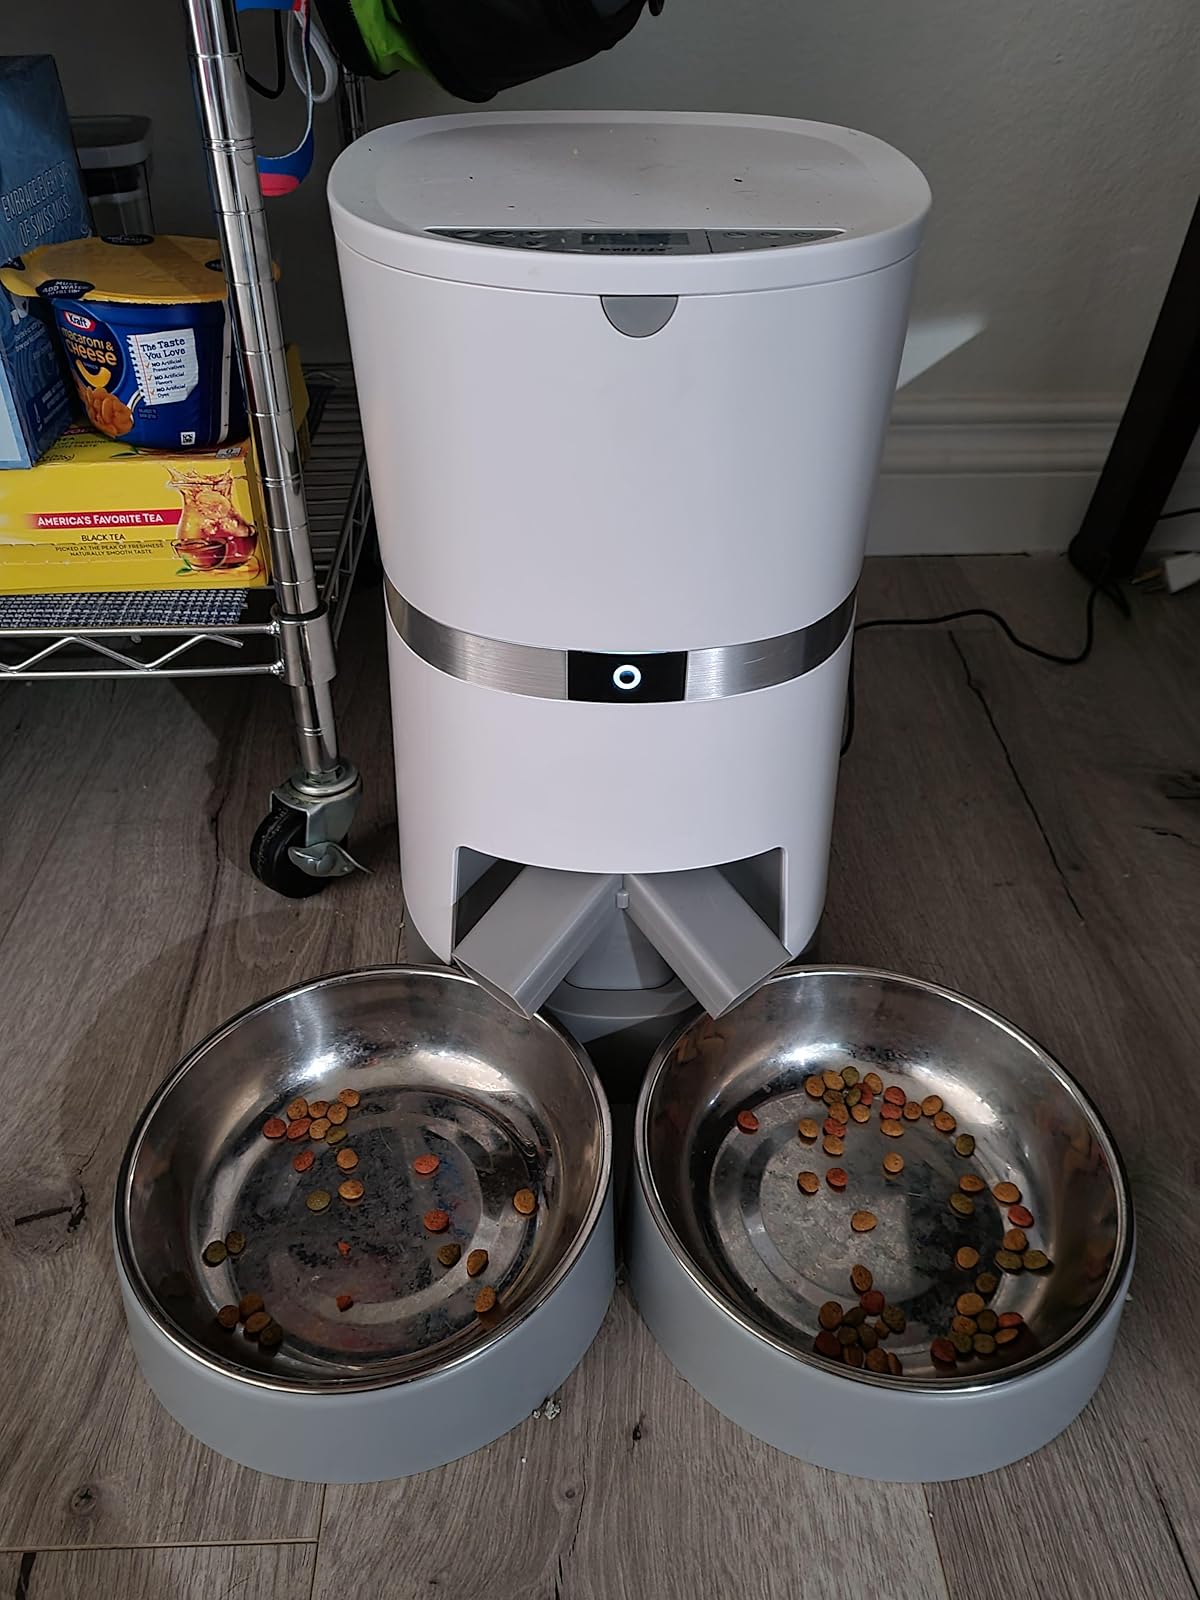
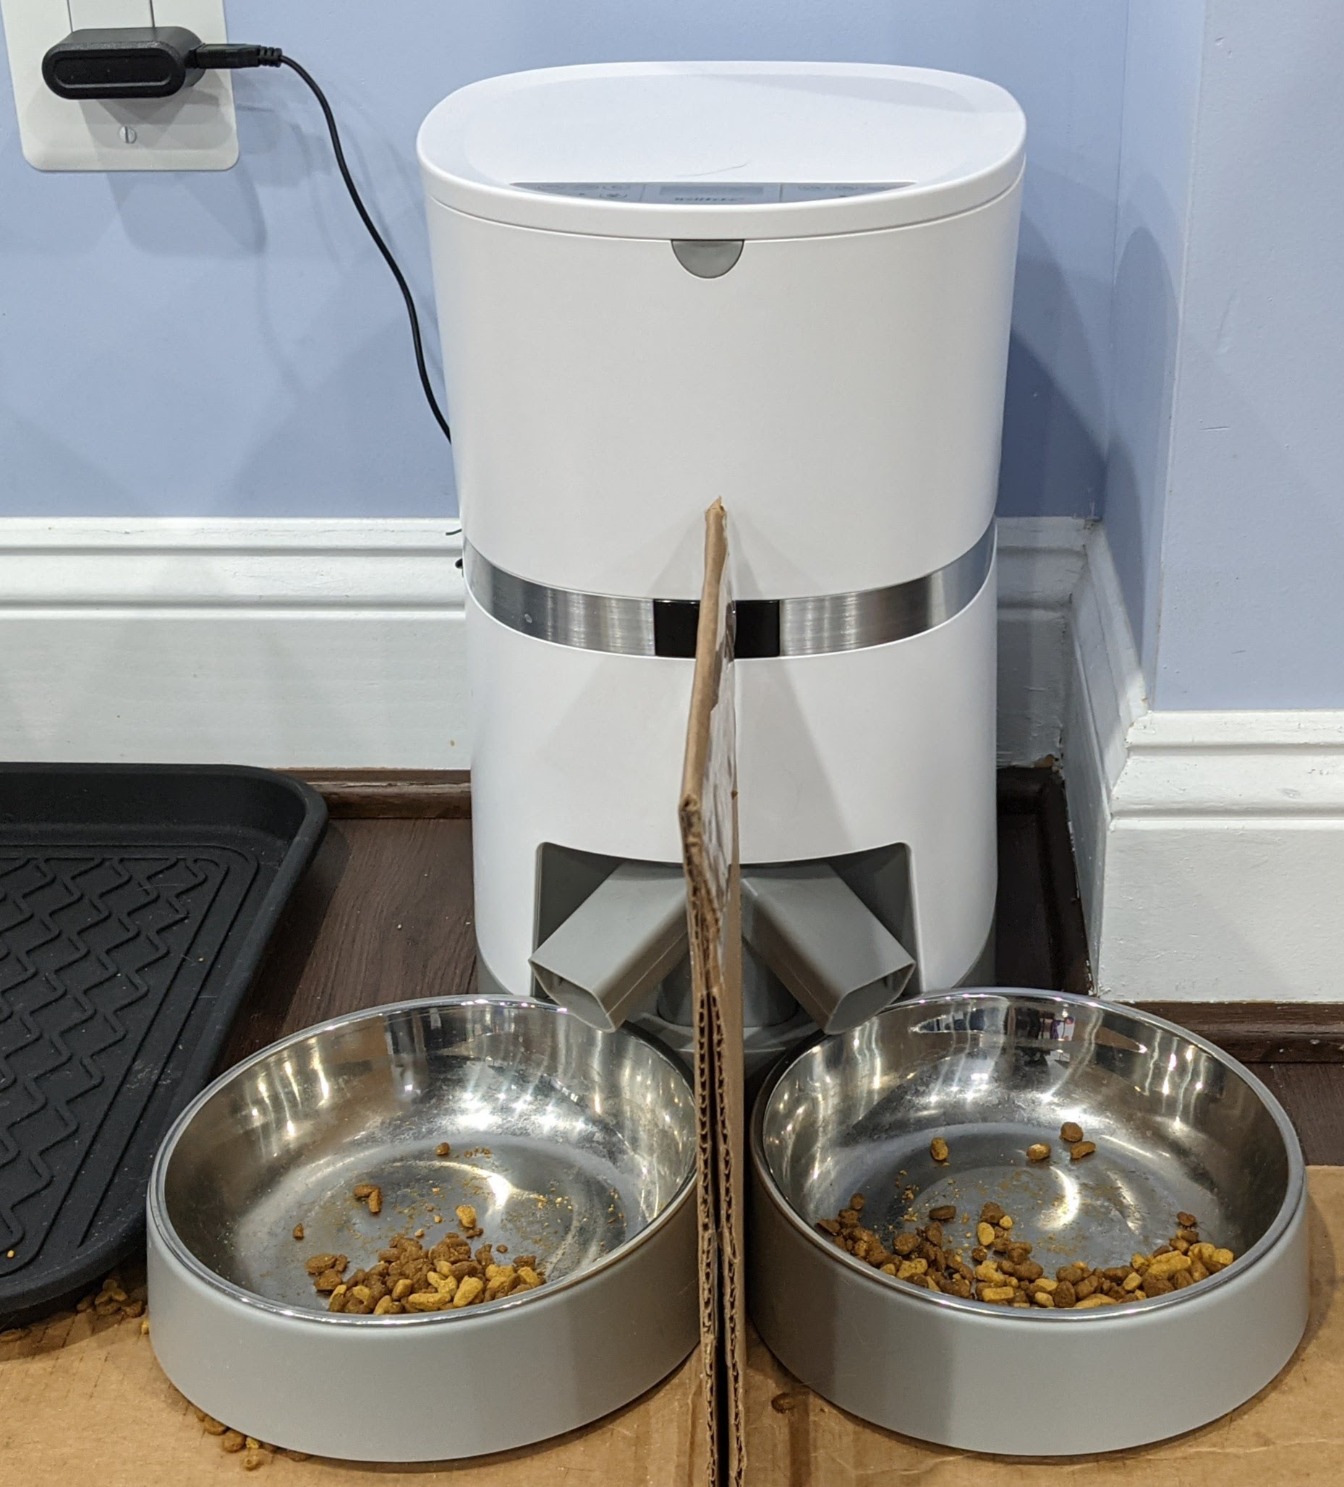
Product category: items_feeder
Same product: yes